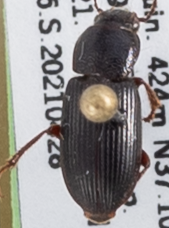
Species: Dicheirus piceus
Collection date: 2021-04-28
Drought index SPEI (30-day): -1.85
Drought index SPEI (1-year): -1.69
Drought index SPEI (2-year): -1.69